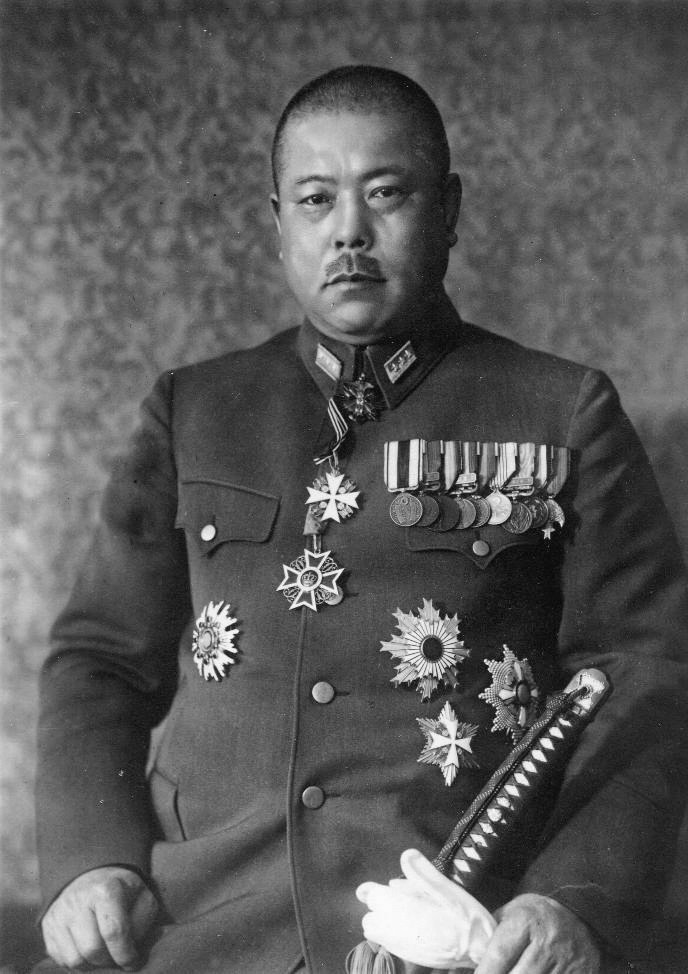
โทโมยูกิ ยามาชิตะ

| name = โทโมยูกิ ยามาชิตะ
| native_name_lang = ja
| image = Yamashita Tomoyuki.jpg
| term_start = 26 กันยายน ค.ศ. 1944
| term_end = 2 กันยายน ค.ศ. 1945
| office = ผู้สำเร็จราชการเมืองขึ้นของอังกฤษแห่งฟิลิปปินส์#ผู้ว่าการฝ่ายทหารญี่ปุ่น (ค.ศ. 1942–1945)|ผู้ว่าการทหารญี่ปุ่นแห่งหมู่เกาะฟิลิปปินส์
| monarch = สมเด็จพระจักรพรรดิฮิโระฮิโตะ
| predecessor = ชิเงโนริ คุโรดะ
| successor = "เลิกล้มตำแหน่ง"
| nickname = พยัคฆ์แห่งมาลายา เดรัจฉานแห่งบาตาอันMarouf Hasian, "In the Name of Necessity: Military Tribunals and the Loss of American Civil Liberties", University of Alabama Press, 2012, p. 286 (chapter 7, note 6).
"Contemporary writers sometimes called Yamashita the "Beast of Bataan." See "The Philippines: Quiet Room in Manila," Time, November 12, 194.5, 21."
| birth_place = โอโตโยะ (จังหวัดโคจิ)|โอโตโยะ จังหวัดโคจิ จักรวรรดิญี่ปุ่น|ประเทศญี่ปุ่น
| death_place = โลสบาโญส (จังหวัดลากูนา)|โลสบาโญส จังหวัดลากูนา เครือจักรภพแห่งฟิลิปปินส์
| death_cause = การแขวนคอ
| resting_place = สุสานทามะไรเอ็ง ฟูจู (โตเกียว)|ฟูจู โตเกียว ประเทศญี่ปุ่น
| children = "ไม่มี"
| mother = ยู
| father = ซากิชิ ยามาชิตะ
| serviceyears = ค.ศ. 1905–1945
| rank = ไฟล์:帝國陸軍の階級―襟章―大将.svg|35px พลเอก
| commands = กองทัพที่ 25 (ประเทศญี่ปุ่น)|กองทัพที่ 25 กองทัพสนามญี่ปุ่นที่ 1|กองทัพสนามที่ 1 กองทัพสนามญี่ปุ่นที่ 14|กองทัพสนามที่ 14
| battles = สงครามโลกครั้งที่หนึ่ง สงครามจีน–ญี่ปุ่นครั้งที่สอง สงครามแปซิฟิก
| awards = เครื่องราชอิสริยาภรณ์เหยี่ยวทองคำ เครื่องราชอิสริยาภรณ์อาทิตย์อุทัย เครื่องราชอิสริยาภรณ์มงคลรัตน์
พลเอก โทโมยูกิ ยามาชิตะ (; ) บ้างเรียก โทโมบูมิ ยามาชิตะ Virtual International Authority File) เป็นนายพลแห่งกองทัพบกจักรวรรดิญี่ปุ่นในช่วงสงครามโลกครั้งที่สอง ยามาชิตะเป็นผู้นำกองกำลังญี่ปุ่นระหว่างการทัพมาลายาและยุทธการที่สิงคโปร์ ด้วยความสำเร็จในการพิชิตบริติชมาลายา|มลายาและสิงคโปร์ใน 70 วัน ทำให้เขาได้รับนามสมญา "พยัคฆ์แห่งมาลายา" ถึงขนาดที่นายกรัฐมนตรีสหราชอาณาจักร|นายกรัฐมนตรีอังกฤษ วินสตัน เชอร์ชิล ที่เรียกการล่มสลายของสิงคโปร์ต่อประเทศญี่ปุ่นว่าเป็น "ภัยพิบัติที่เลวร้ายที่สุด" และ "การยอมจำนนครั้งใหญ่ที่สุด" ในประวัติศาสตร์การทหารของอังกฤษ ยามาชิตะได้รับมอบหมายให้คุ้มครองฟิลิปปินส์จากกองกำลังพันธมิตรที่จะมาถึงภายหลังในสงคราม และในขณะที่ไม่สามารถหยุดการรุกคืบของพันธมิตร เขาสามารถที่จะยึดครองส่วนหนึ่งของเกาะลูซอนได้จนกระทั่งหลังการยอมจำนนของญี่ปุ่นอย่างเป็นทางการในเดือนสิงหาคม ค.ศ. 1945
หลังสงคราม ยามาชิตะถูกกล่าวหาสำหรับอาชญากรรมสงครามญี่ปุ่น|อาชญากรรมสงครามที่กระทำโดยทหารภายใต้คำสั่งของเขาในช่วงที่ญี่ปุ่นเข้ายึดครองฟิลิปปินส์เมื่อปี ค.ศ. 1944 ในการพิจารณาคดี ยามาชิตะถูกตัดสินว่ามีความผิดฐานความทารุณจากกองทัพของเขา แม้ว่าจะไม่มีหลักฐานว่าเขาเป็นผู้อนุมัติหรือแม้แต่รู้จักพวกเขา และโดยแท้จริงแล้วความโหดร้ายหลายอย่างเกิดขึ้นจากกองกำลังที่ไม่ได้อยู่ภายใต้คำสั่งของเขา ยามาชิตะถูกตัดสินโทษประหารชีวิต|ประหารชีวิตโดยการแขวนคอเมื่อปี ค.ศ. 1946 การพิจารณาคดีต่อยามาชิตะ ถือตามผู้บัญชาการที่ต้องรับผิดชอบต่ออาชญากรรมสงครามแทนผู้ใต้บังคับบัญชา ตราบเท่าที่ผู้บังคับบัญชาไม่ได้พยายามค้นหาและหยุดยั้งพวกเขาจากเหตุการณ์ที่เกิดขึ้น ซึ่งมาเป็นที่รู้จักในฐานะมาตรฐานยามาชิตะ
== หมายเหตุ ==
== อ้างอิง ==
* " CASE NO. 21; TRIAL OF GENERAL TOMOYUKI YAMASHITA; UNITED STATES MILITARY COMMISSION, MANILA, (8TH OCTOBER-7TH DECEMBER, 1945), AND THE SUPREME COURT OF THE UNITED STATES (JUDGMENTS DELIVERED ON 4TH FEBRUARY, 1946)". Source: Law Reports of Trials of War Criminals. Selected and Prepared by the United Nations War Crimes Commission. Volume IV. London: HMSO, 1948. Document compiled by Dr S D Stein, Faculty of Humanities, Languages and Social Sciences University of the West of England
* Reel, A. Frank. "The Case of General Yamashita". The University of Chicago Press, 1949.
* Ryan, Allan A. "Yamashita's Ghost- War Crimes, MacArthur's Justice, and Command Accountability". University Press of Kansas, 2012.
* Saint Kenworthy, Aubrey. "The Tiger of Malaya: The story of General Tomoyuki Yamashita and "Death March" General Masaharu Homma". Exposition Press, 1951.
* Taylor, Lawrence. "A Trial of Generals". Icarus Press, Inc, 1981.
* Yoji, Akashi. "General Yamashita Tomoyuki: Commander of the 25th Army, in "Sixty Years On: The Fall of Singapore Revisited". Eastern Universities Press, 2002.
== แหล่งข้อมูลอื่น ==
* WW2DB: Tomoyuki Yamashita with a private collection of photographs of Yamashita
* Last Words of the Tiger of Malaya, General Yamashita Tomoyuki by Yuki Tanaka, research professor at the Hiroshima Peace Institute (Tanaka's commentary is followed by the full text of Yamashita's statement).
* Laurie Barber, " The Yamashita War Crimes Trial Revisited " from Issue 2, Volume 1, September 1998 " The Electronic Journal of Military History " within the History Department at the University of Waikato, Hamilton, New Zealand
* The George Mountz Collection of Yamashita Trial Photographs (111 photographs)
* Japanese Press translation on the trial of General Yamashita 1945 from the Dartmouth Library Digital Collections
หมวดหมู่:โทโมยูกิ ยามาชิตะ|
หมวดหมู่:บุคคลจากจังหวัดโคจิ
หมวดหมู่:เจ้าหน้าที่กองทัพบกจักรวรรดิญี่ปุ่น
หมวดหมู่:ทหารชาวญี่ปุ่นในสงครามโลกครั้งที่สอง
หมวดหมู่:นายพลชาวญี่ปุ่น
หมวดหมู่:นายพลในสงครามโลกครั้งที่สอง
หมวดหมู่:ทหารบกชาวญี่ปุ่น
หมวดหมู่:ผู้สำเร็จราชการฟิลิปปินส์
หมวดหมู่:อาชญากรสงครามชาวญี่ปุ่น
หมวดหมู่:การยึดครองสิงคโปร์ของญี่ปุ่น